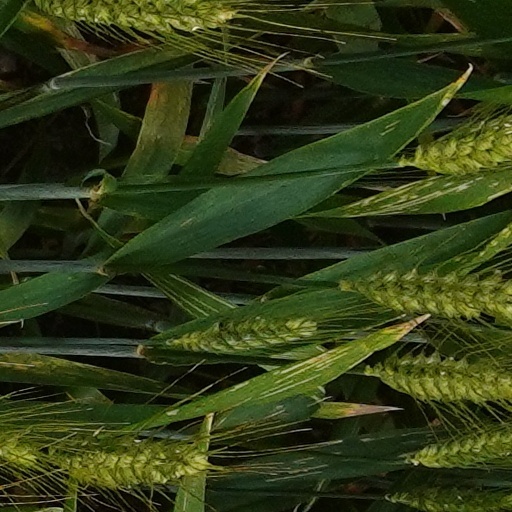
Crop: wheat